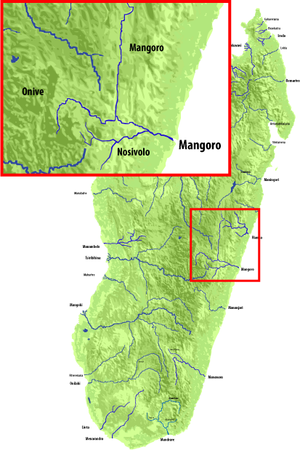
Le Mangoro est un fleuve du versant est de Madagascar. Il se jette dans l'Océan Indien entre Salehy au nord et Ambodiharina au sud.